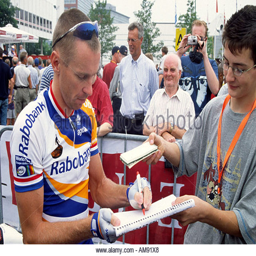
olympic athlete , just before the start of the first leg